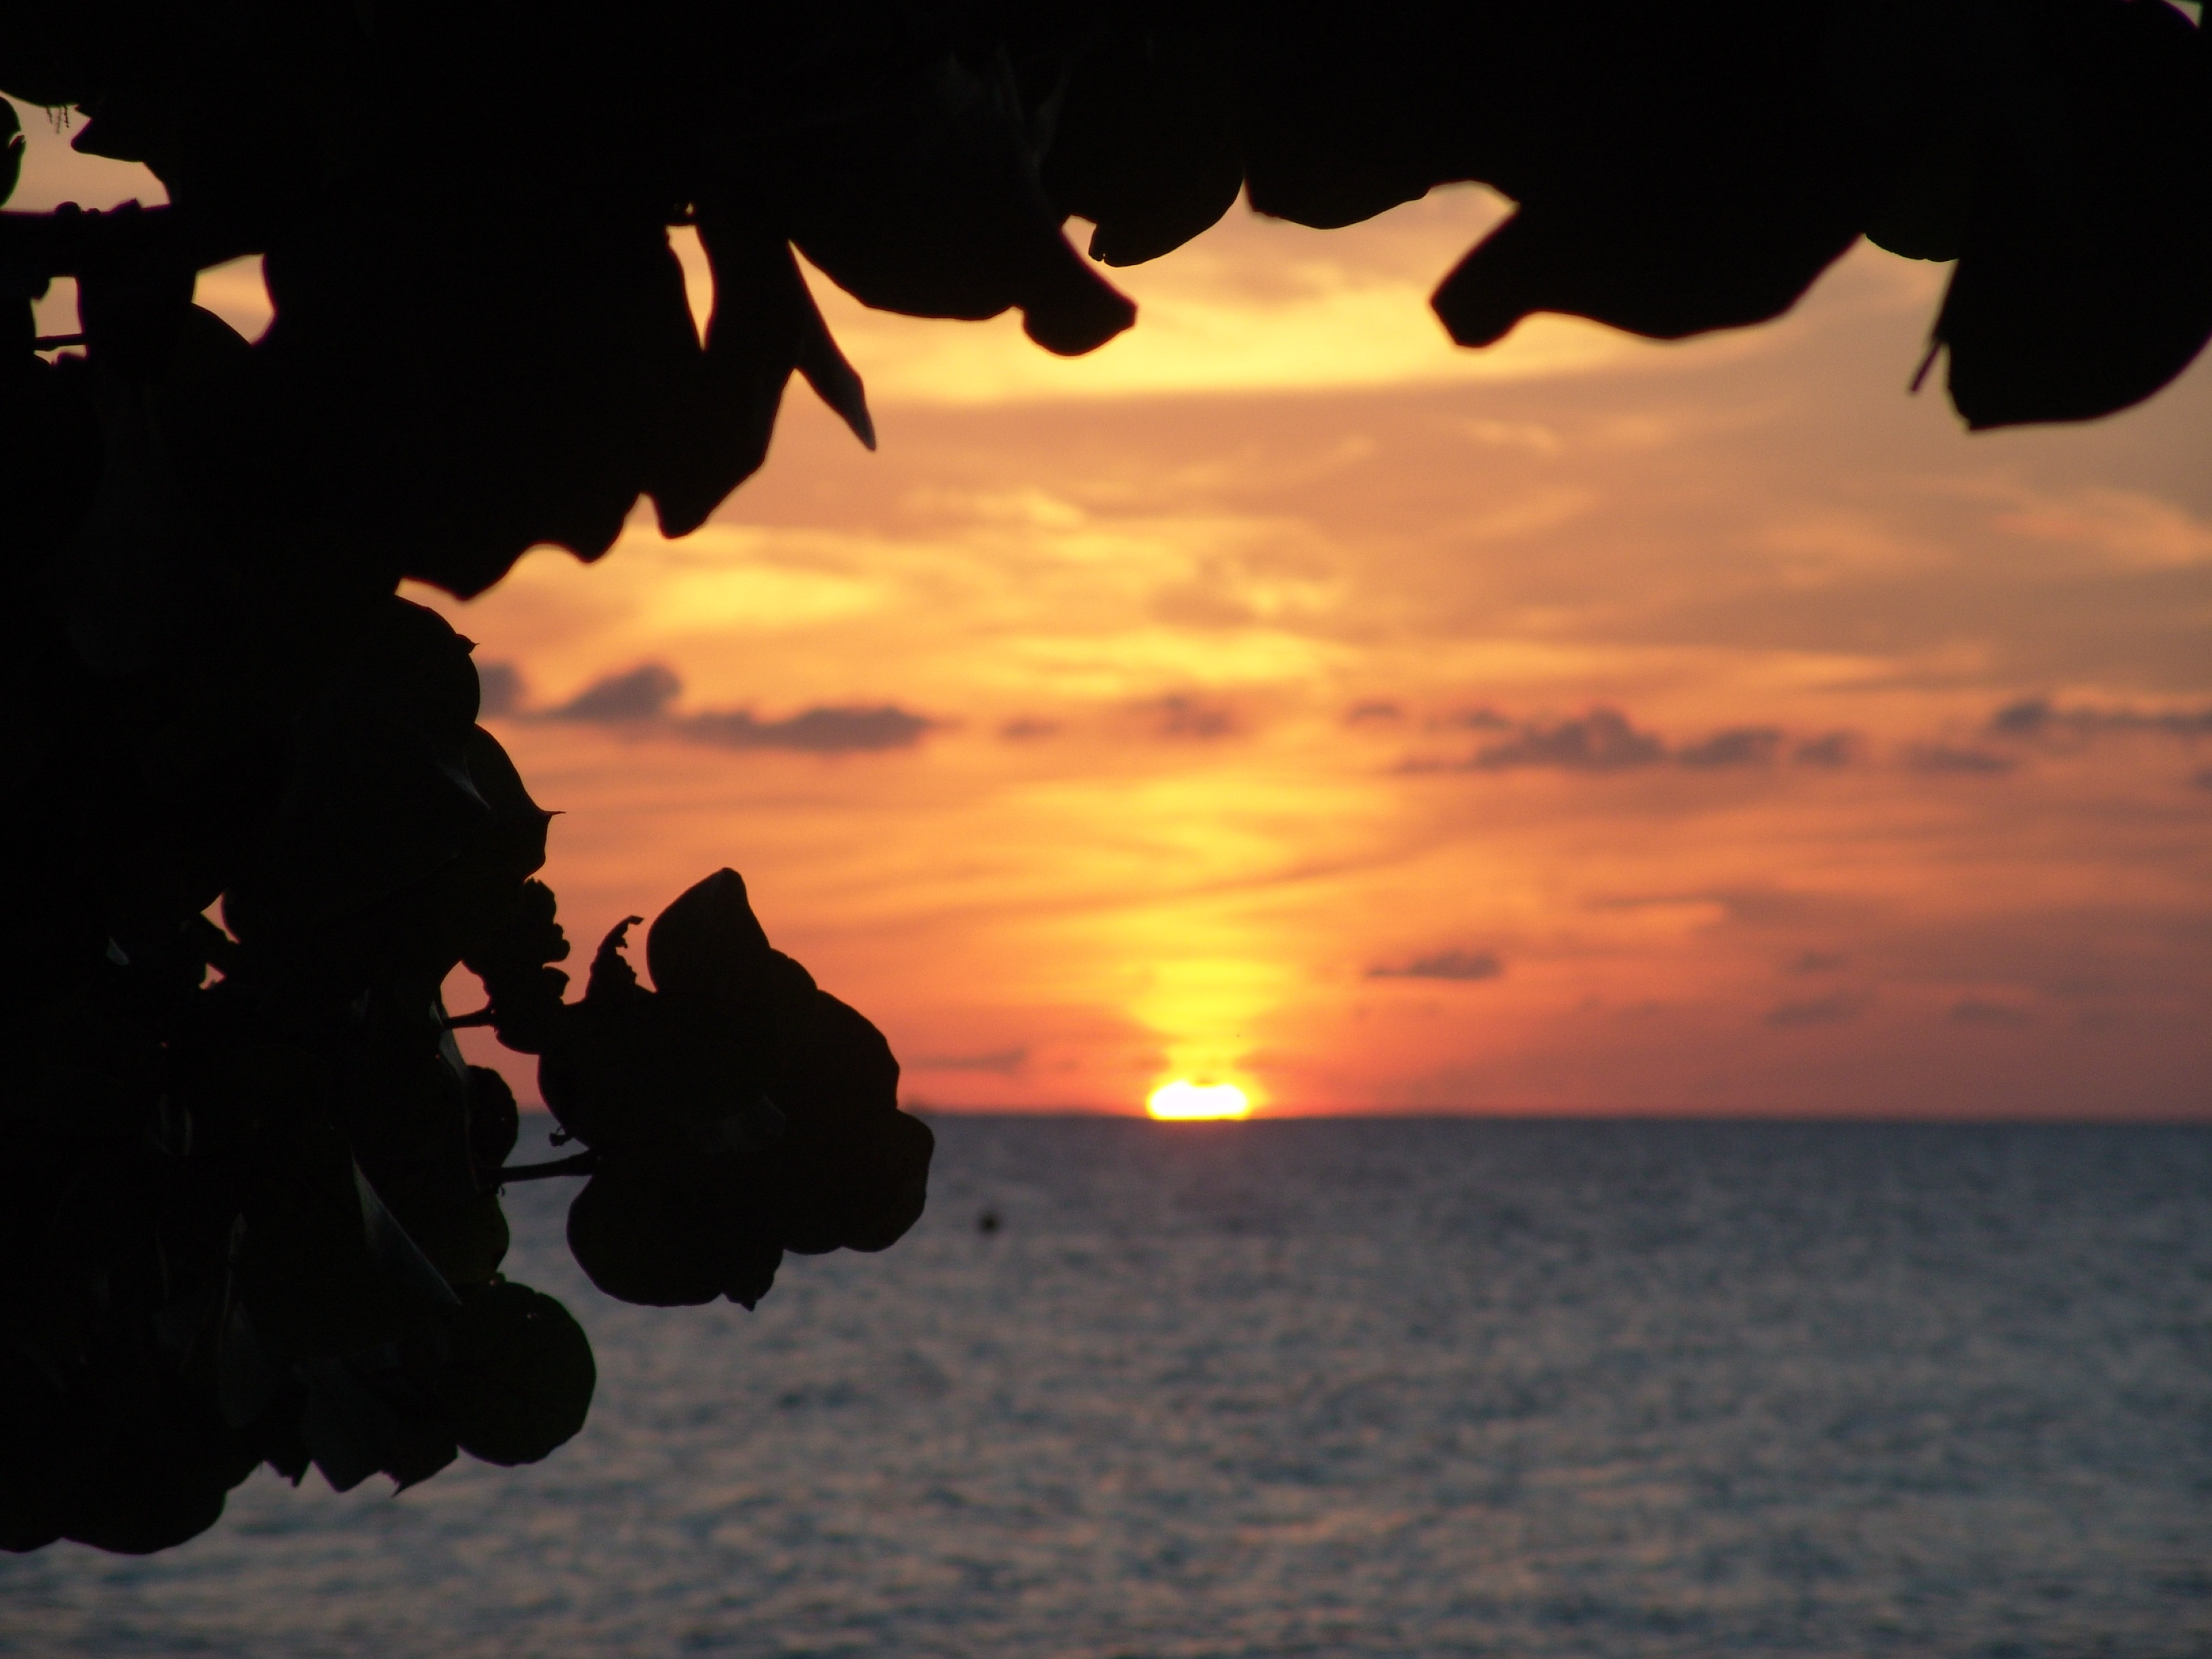
silhouette, cloud, sunrise, sunset, sunlight, morning, dawn, summer, dusk, evening, holiday, romance, jamaica, caribbean, exotic, tropics, gorgeous, sun of jamaica